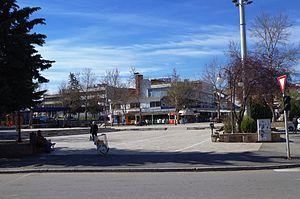
Negotino est une ville et une municipalité du centre-sud de la Macédoine du Nord. Negotino se trouve sur le cours du Vardar, principal fleuve du pays, et sur l'autoroute qui relie Skopje à Thessalonique. La municipalité comptait 19 212 habitants en 2002 et fait 132,9 km². La ville à elle seule comptait 13 284 habitants, le reste de la population étant réparti dans les villages alentour. Negotino se trouve dans le Tikvech, région macédonienne réputée pour ses vignobles.